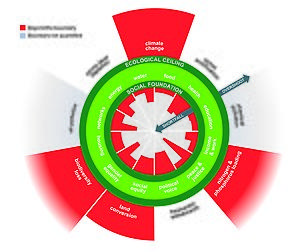
Le Donut, ou en anglais Doughnut model ou Doughnut Economics, est un cadre visuel pour le développement durable - en forme de beignet - combinant le concept de frontières planétaires avec le concept complémentaire de frontières sociales. Ce modèle propose de considérer la performance d'une économie par la mesure dans laquelle les besoins des gens sont satisfaits sans dépasser le plafond écologique de la Terre. Le nom dérive de la forme du diagramme, c'est-à-dire un disque avec un trou au milieu. Le trou central du modèle représente la proportion de personnes qui n'ont pas accès aux éléments essentiels de la vie tandis que le bord extérieur représente les plafonds écologiques dont dépend la vie et qui ne doivent pas être dépassés.